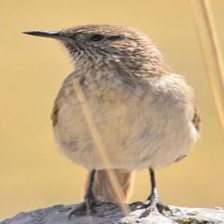
Species: AUSTRAL CANASTERO
Scientific name: ASTHENES ANTHOIDES